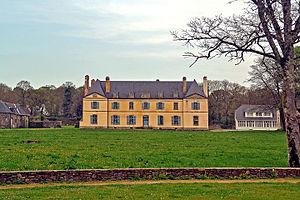
Château de Kerampuil à Carhaix-Plouguer.
Carhaix-Plouguer /kaʁɛ plugɛʁ/, communément appelée Carhaix, est une commune française du département du Finistère, en région Bretagne. Elle est le chef-lieu du Poher.